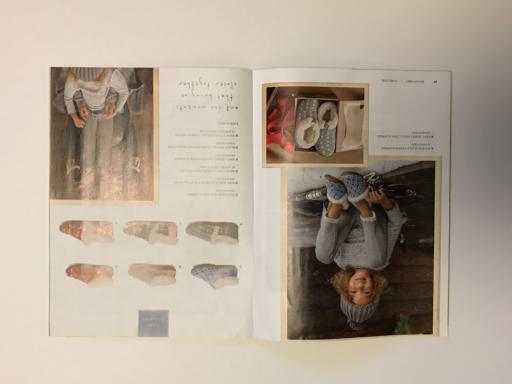
Waste category: paper